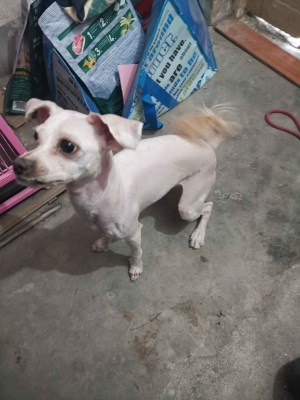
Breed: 3336-n000121-chinese_rural_dog